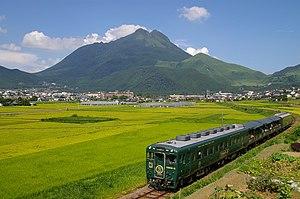
La ligne principale Kyūdai est une ligne ferroviaire du nord-est de l'île de Kyūshū au Japon. Elle relie la gare de Kurume dans la préfecture de Fukuoka à la gare d'Ōita dans la préfecture d'Ōita. La ligne est exploitée par la compagnie JR Kyushu.
Le mont Yufu ou mont Yuhu est un volcan du Japon situé dans le nord-est de l'île de Kyūshū. Culminant à 1 584 mètres d'altitude, il domine la ville de Beppu située à l'est.